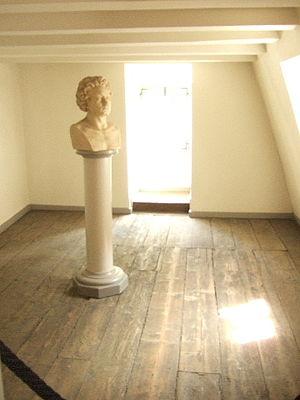
La Maison de Beethoven à Bonn est à la fois un lieu de mémoire, un musée et un centre culturel avec de nombreuses missions. Elle fut fondée en 1889 par l'association Maison de Beethoven dans le but de mettre en avant la vie et l'œuvre du compositeur Ludwig van Beethoven.